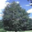
Label: oak_tree